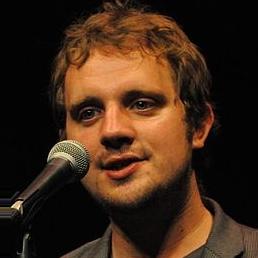
Age: 27